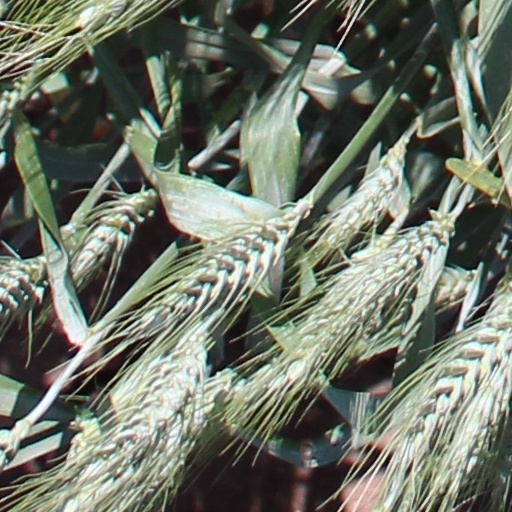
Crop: wheat